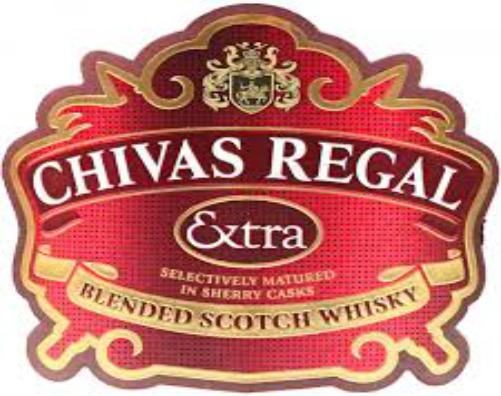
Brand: CHIVAS REGAL
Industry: Food